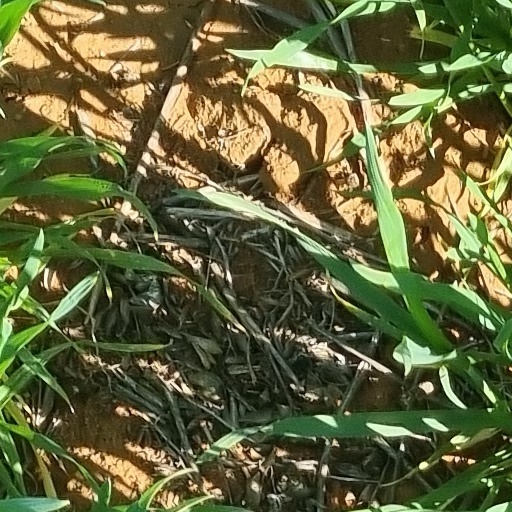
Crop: wheat